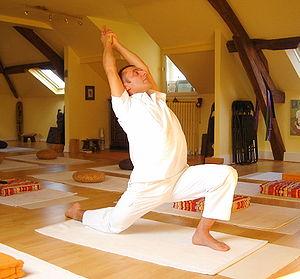
La Salutation au Soleil est un enchaînement de postures pratiqué dans le Haṭha Yoga. Il s'agit d'une salutation dans laquelle le pratiquant s'incline face au soleil levant.